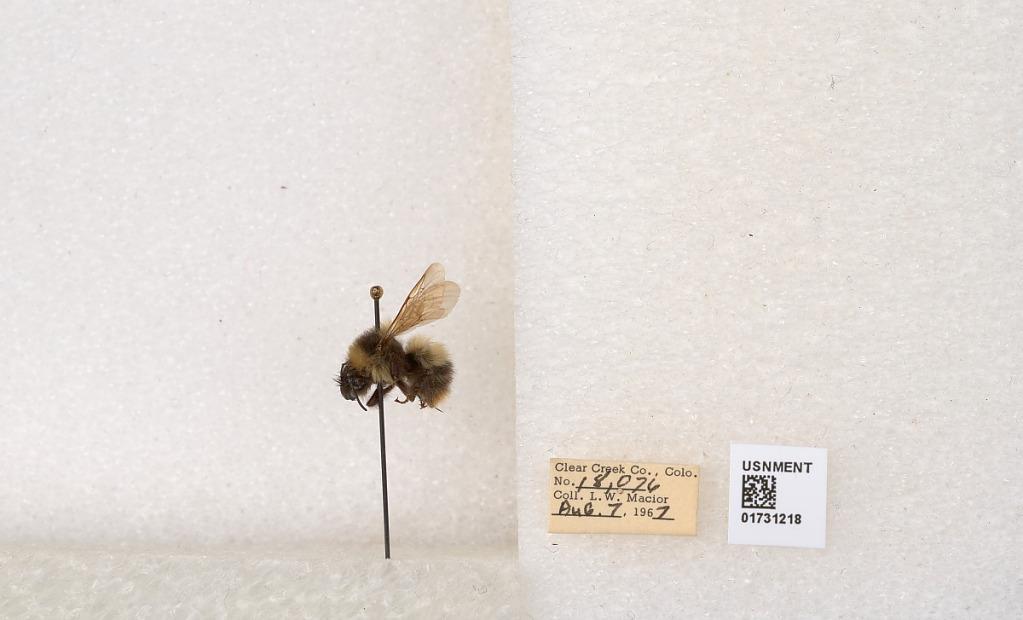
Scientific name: Bombus kirbyellus
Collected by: L. Macior
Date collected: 1967-8-7
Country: United States
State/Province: Colorado
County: Clear Creek
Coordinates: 39.6891, -105.644